Rio Grande

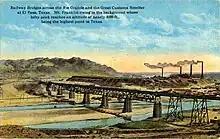
Railway Bridges and the Great Customs Smelter (postcard, "circa" 1916)

In 1899, after a gradual change to the river position, a channel was dug for flood control which moved the river, creating what was called Cordova Island, which became the center of the Chamizal dispute. Resolving the dispute took many years and resulted in a 1909 combined assassination attempt on the American and Mexican presidents.